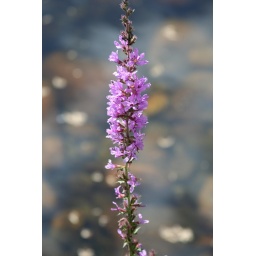
Purple flower with a small lake in the background